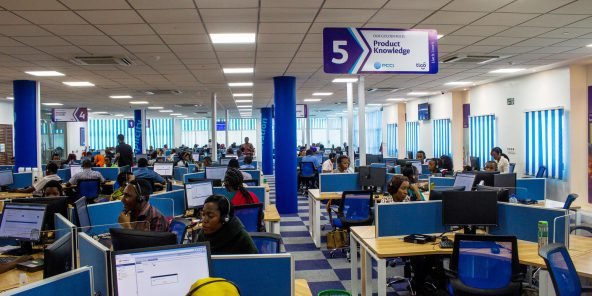
Lii ab barabu bu xalaatukaayu xam-xam la. Ñu gis ay nit ñu toog ci seeni buro di sëg ci seeni ordinaatëer. Buro yi nag ñu ngi am ay kulëer yu baxa ak ay làmp yu tàkk ci kow.